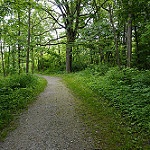
Label: forest